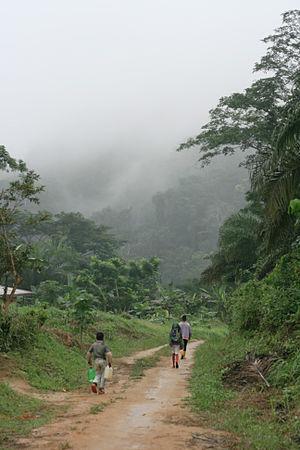
Tayap est un petit village situé dans la région du Centre du Cameroun entre la capitale du pays, Yaoundé, et Douala. Le village de Tayap dépend du département du Nyong-et-Kellé et de l'arrondissement de Ngog-Mapubi.
Ndog Tindi est l'un des 22 clans de la grande famille Likol chez les Bassa au Cameroun. Leurs villages sont localisés dans les communes de Ngog-Mapubi et de Dibang.